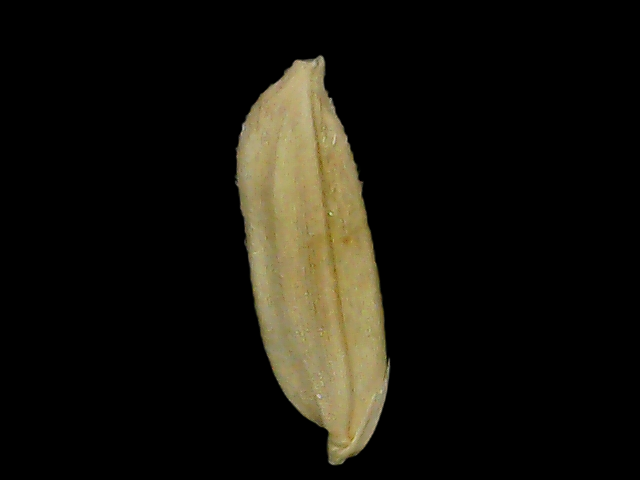
Rice variety: Br23